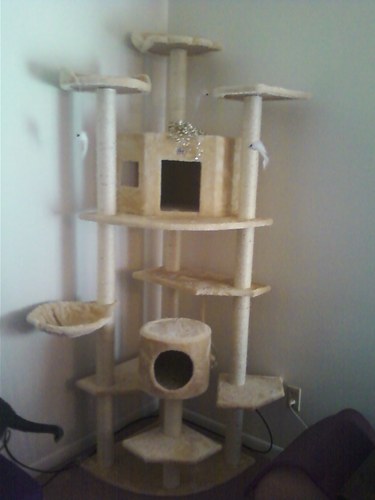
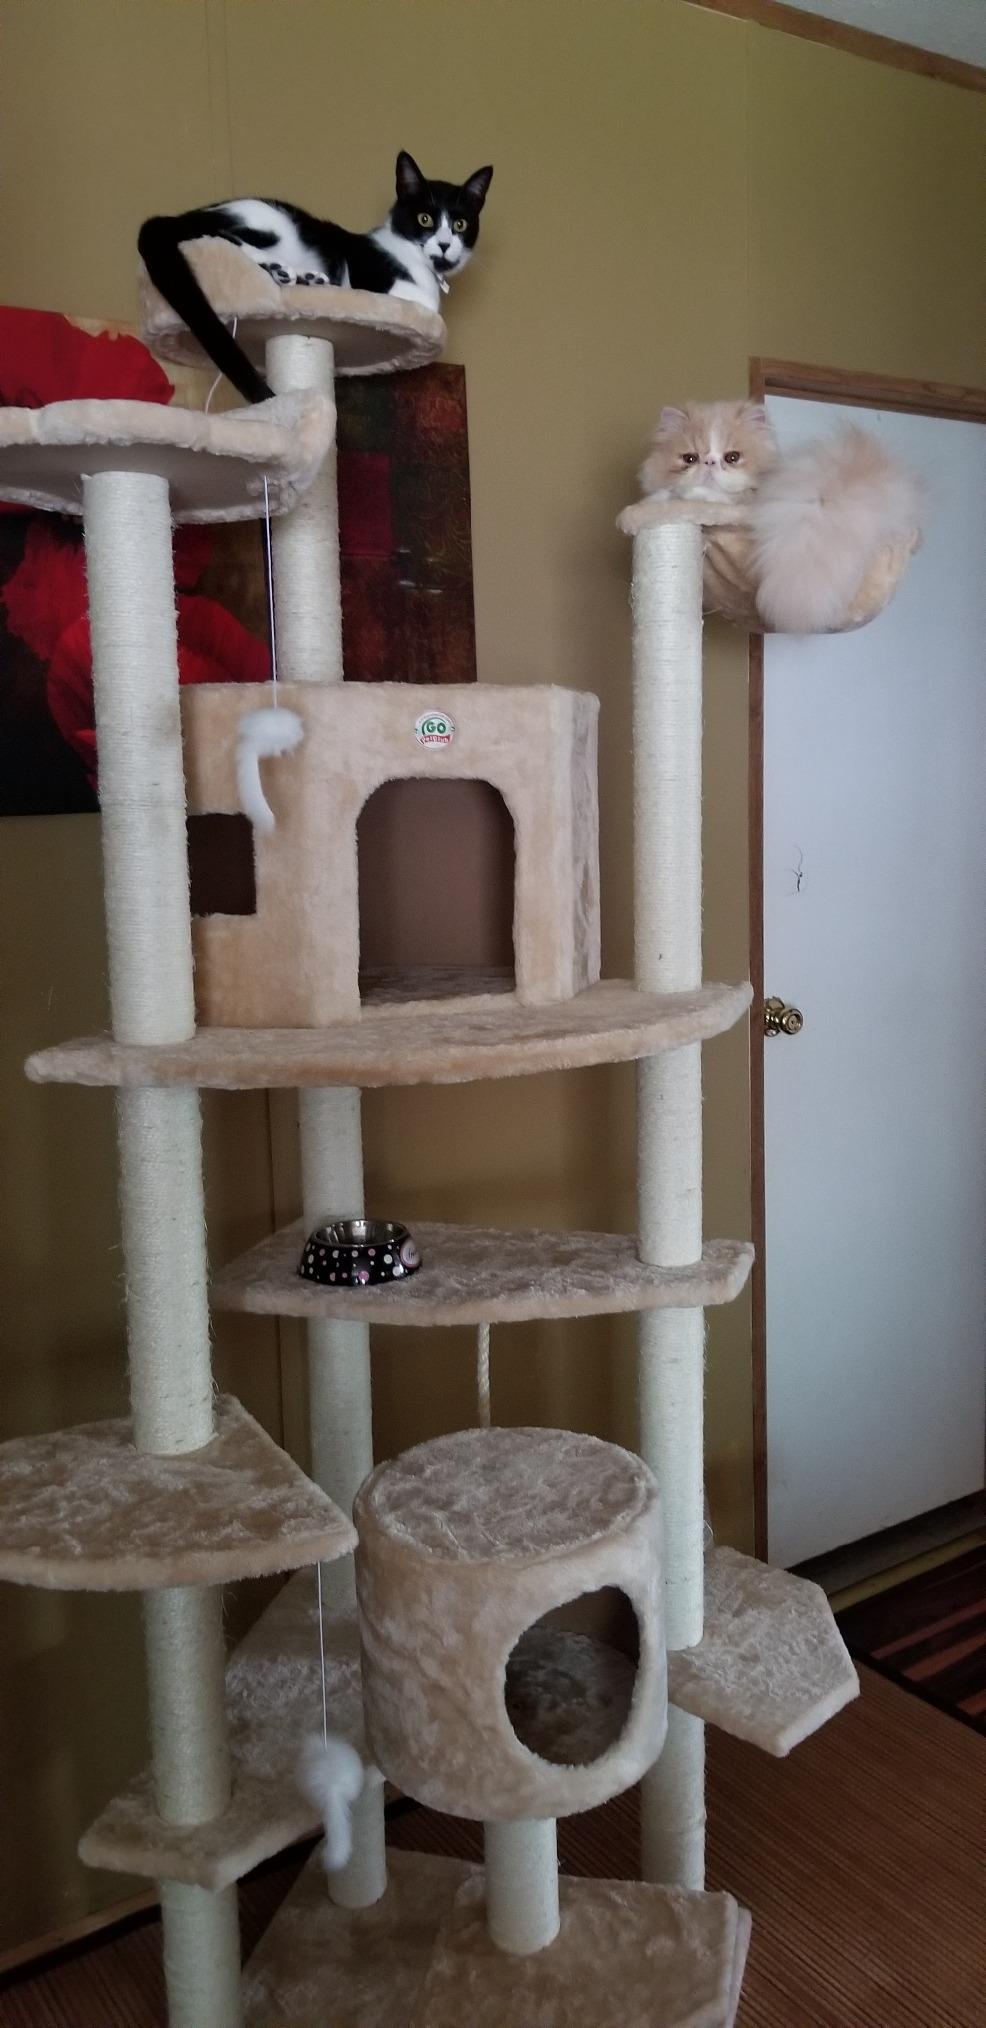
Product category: items_cat tree
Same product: yes